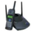
Label: telephone